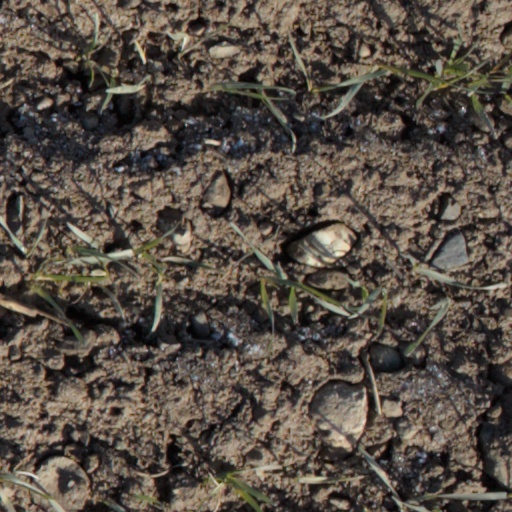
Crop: wheat